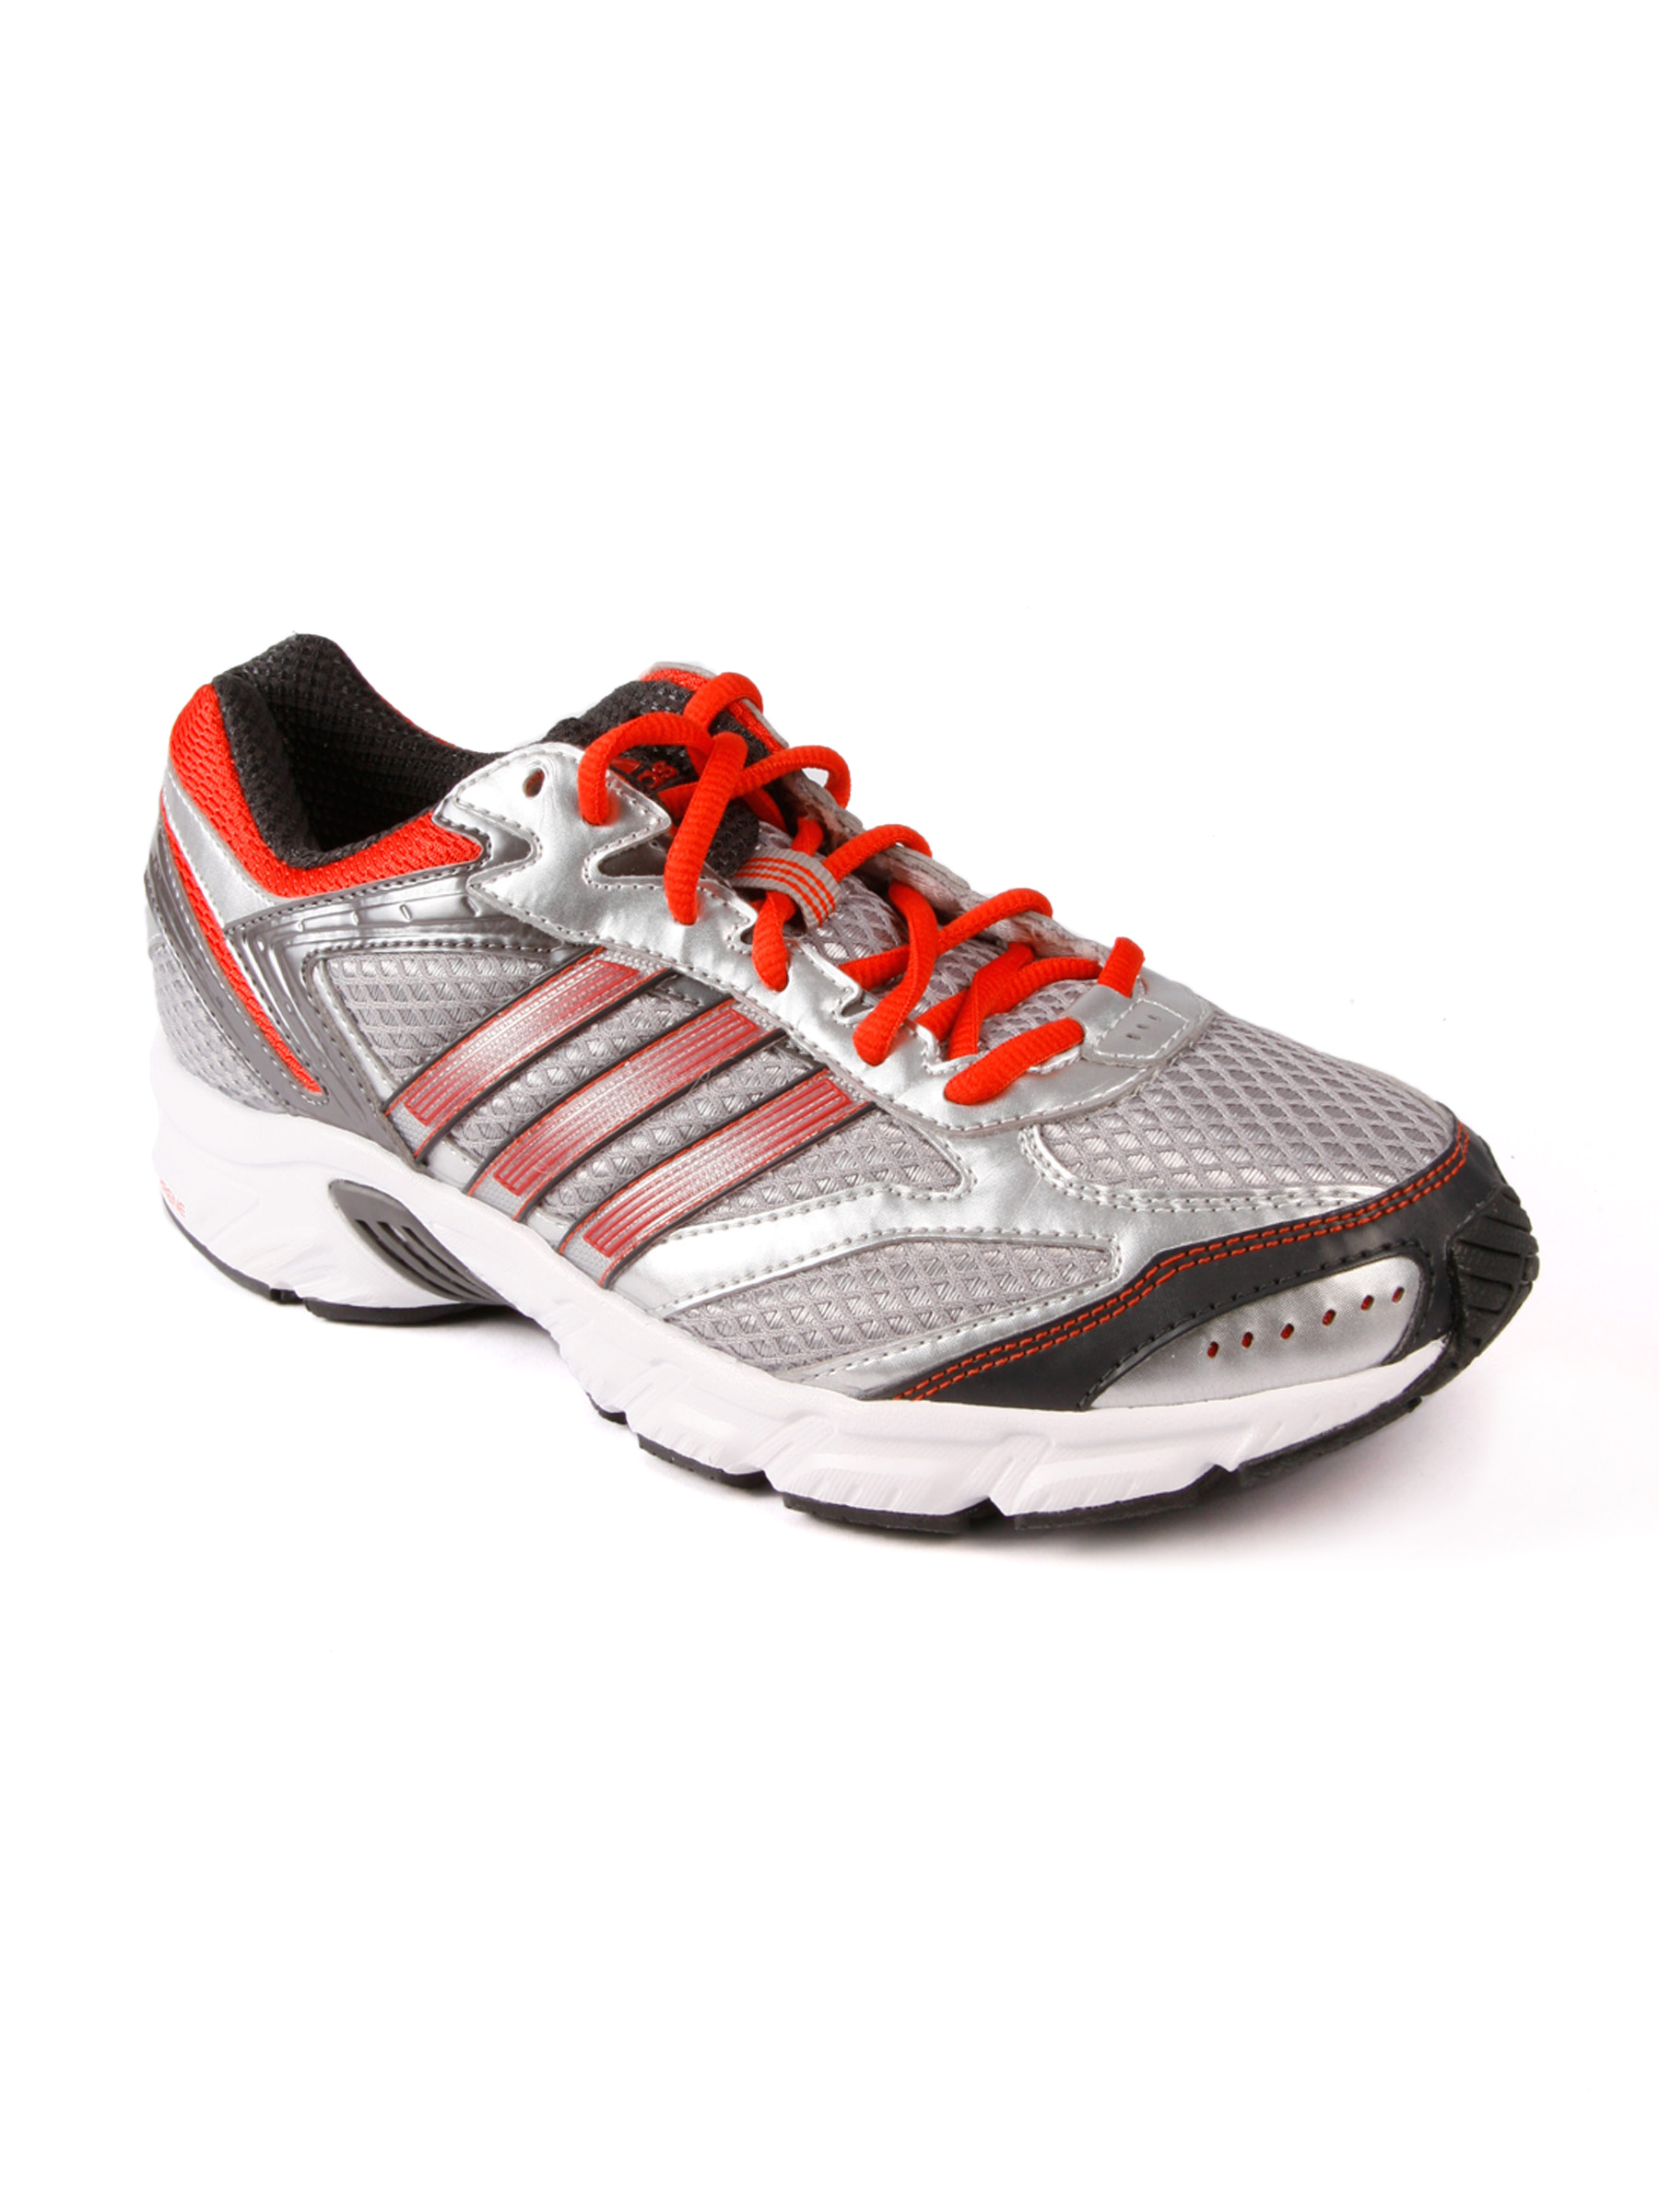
ADIDAS Men Duramo 3 M Grey Sports Shoes
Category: Footwear / Shoes / Sports Shoes
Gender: Men
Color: Grey
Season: Fall 2011
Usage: Sports